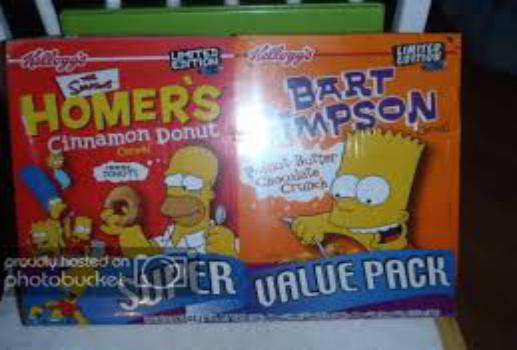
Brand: Homer's Cinnamon Donut
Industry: Food